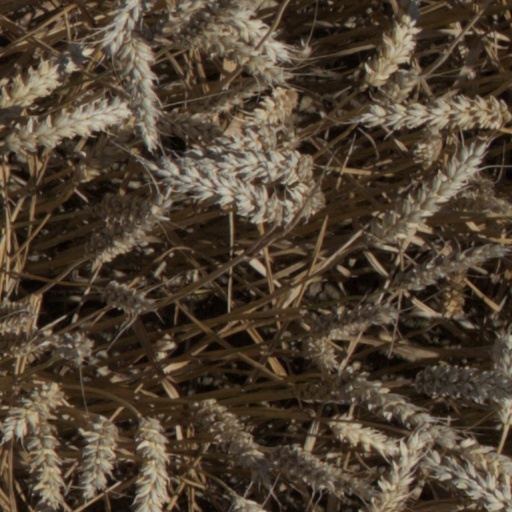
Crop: wheat